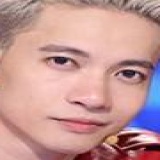
ca sĩ S.T Sơn Thạch